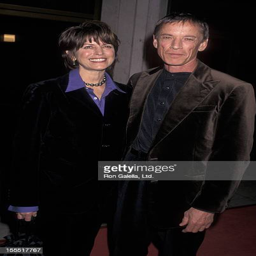
actor and person attend the premiere of political thriller film